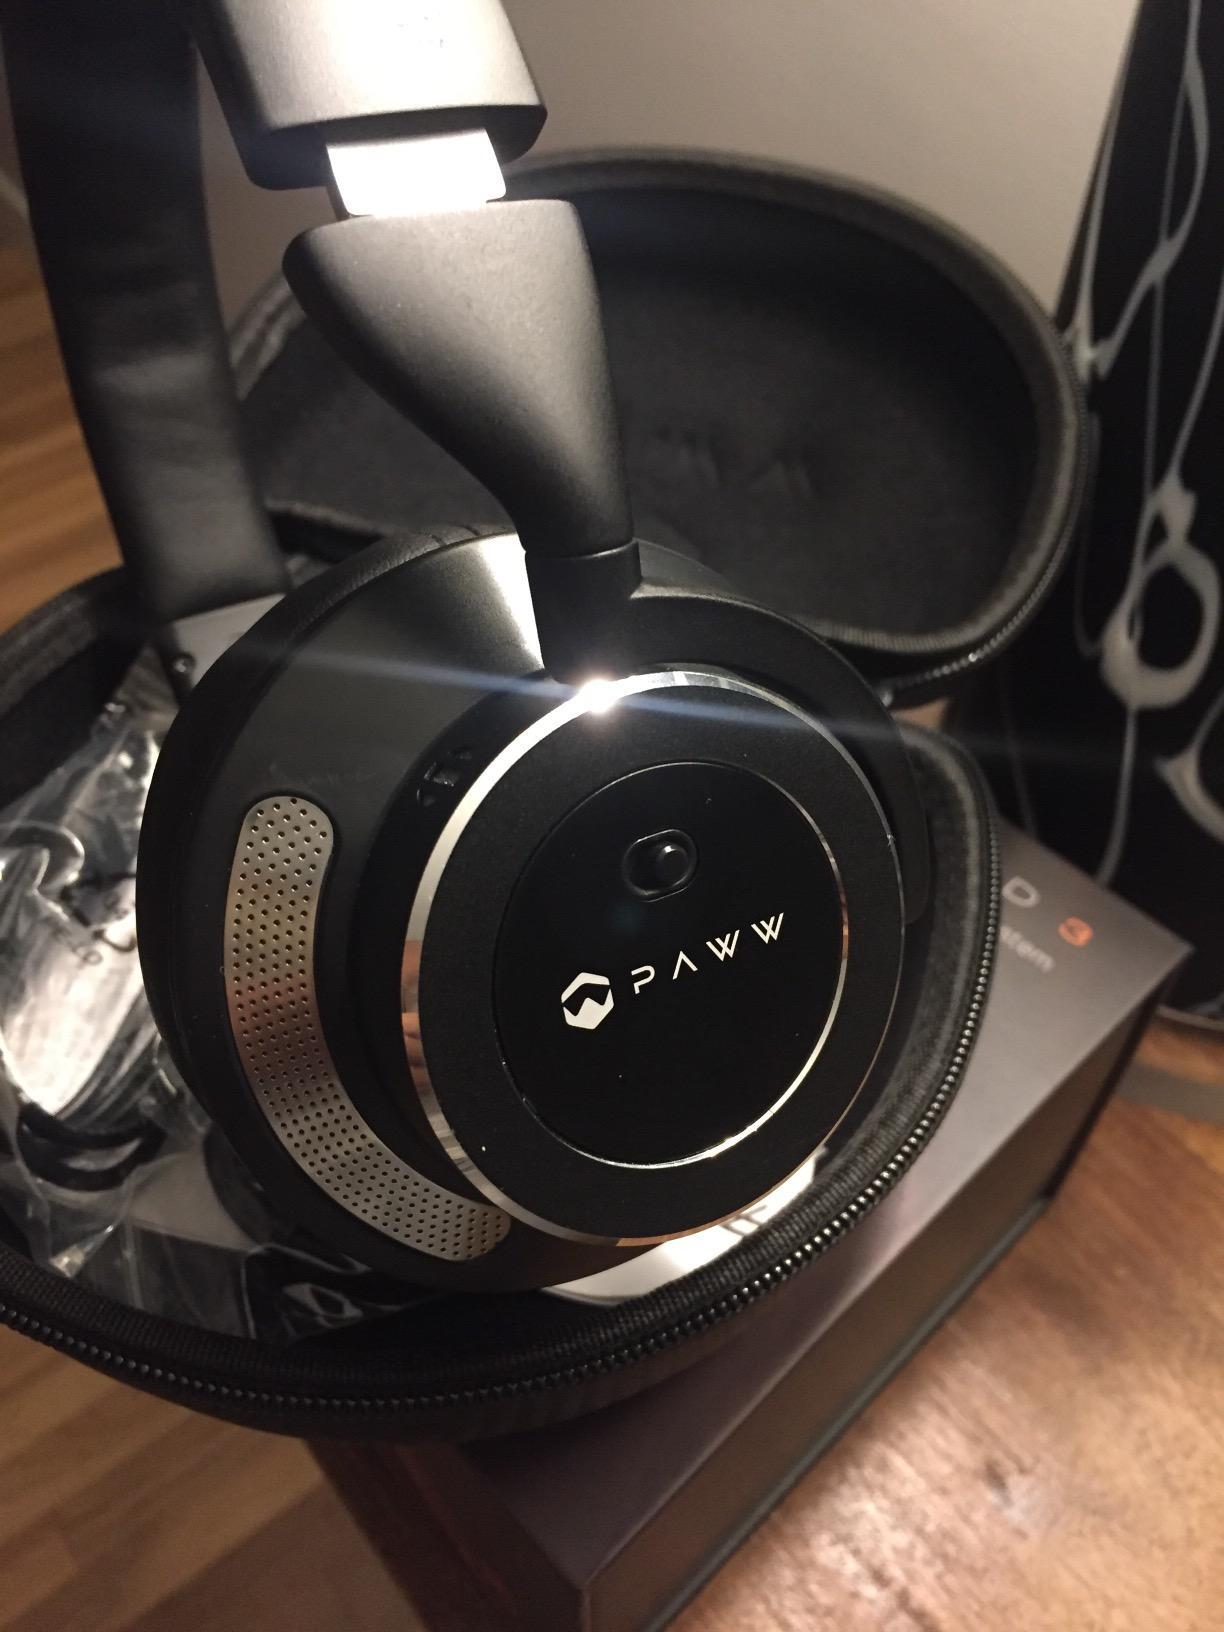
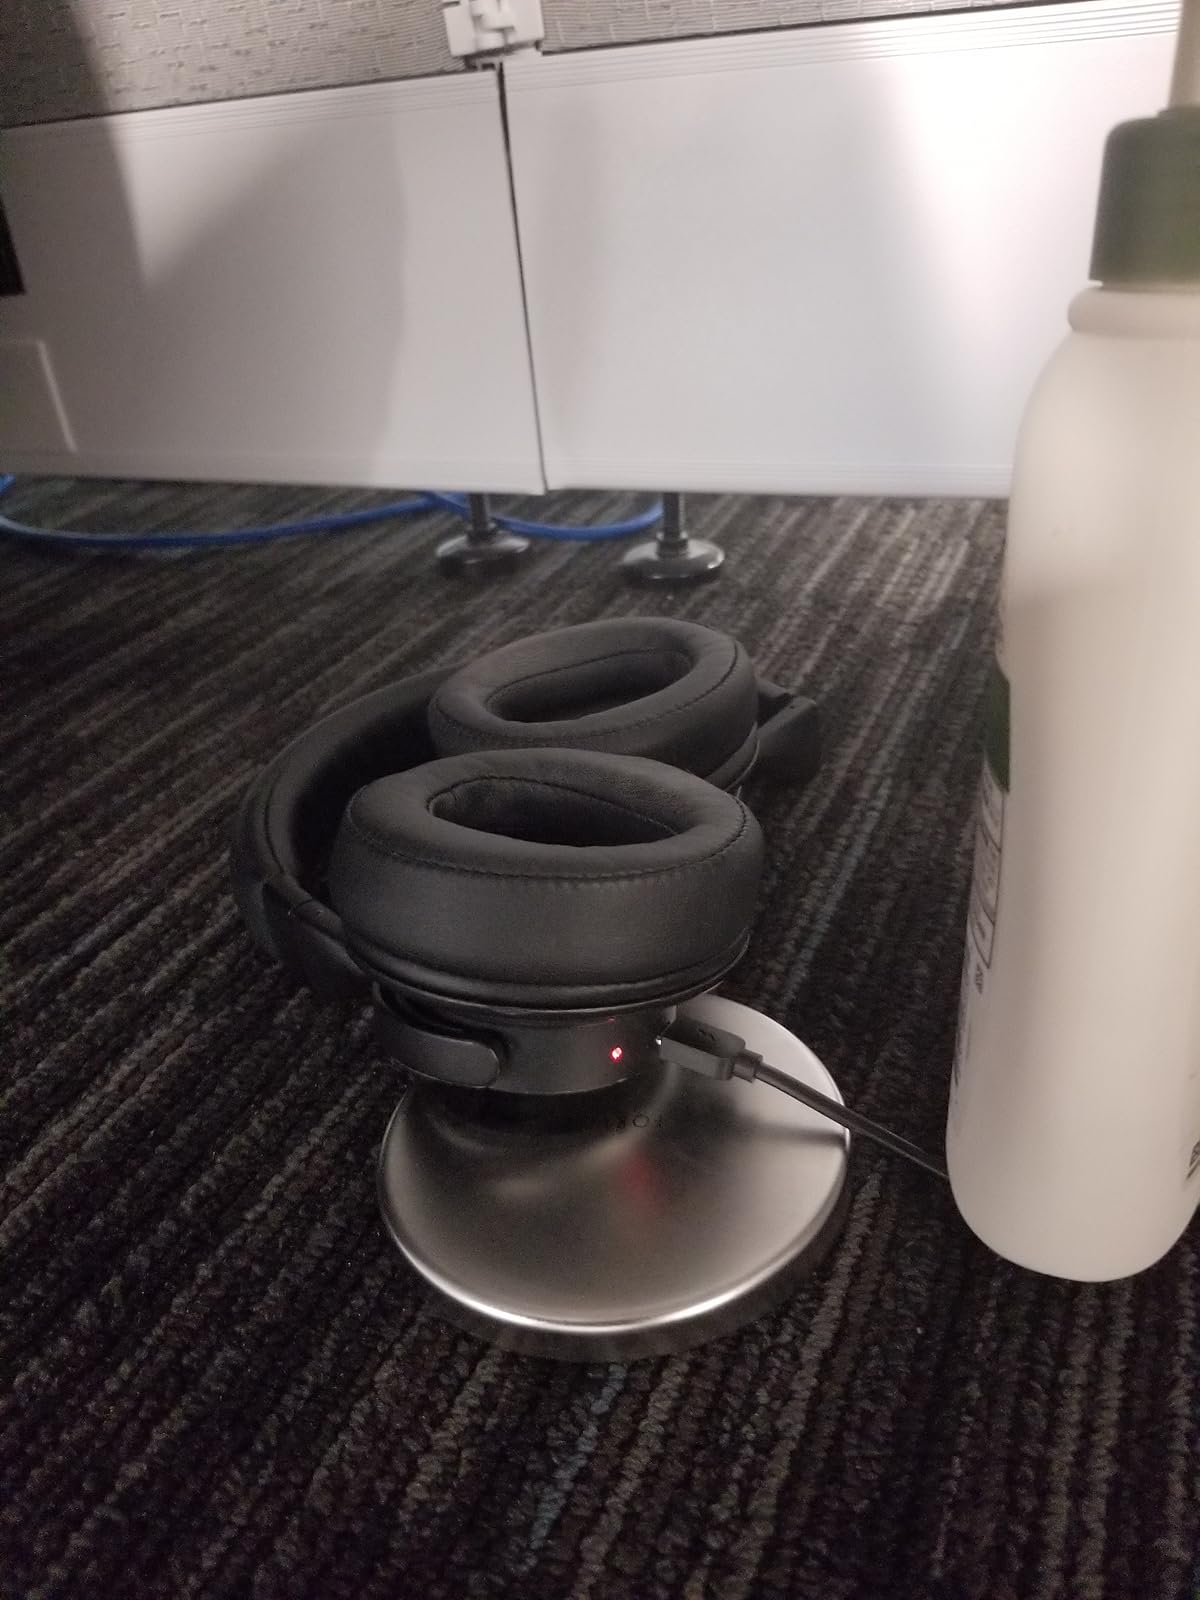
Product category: headphones
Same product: yes